Museum Lichtspiele

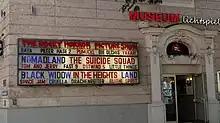
The movie theater's marquee in August 2021

In four auditoria, Museum Lichtspiele shows a number of international movies and blockbusters in English, plus locally produced or dubbed children's movies in German.